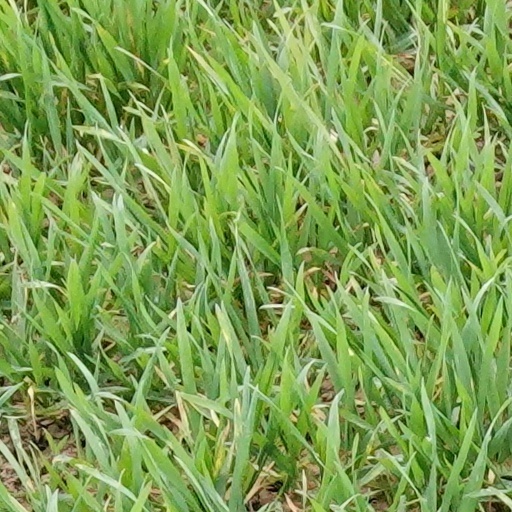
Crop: wheat